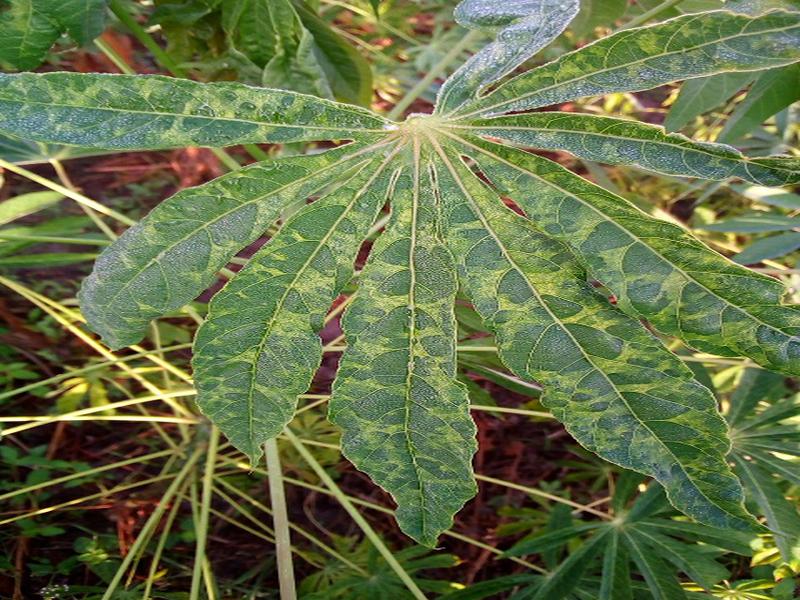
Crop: cassava
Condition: mosaic_disease